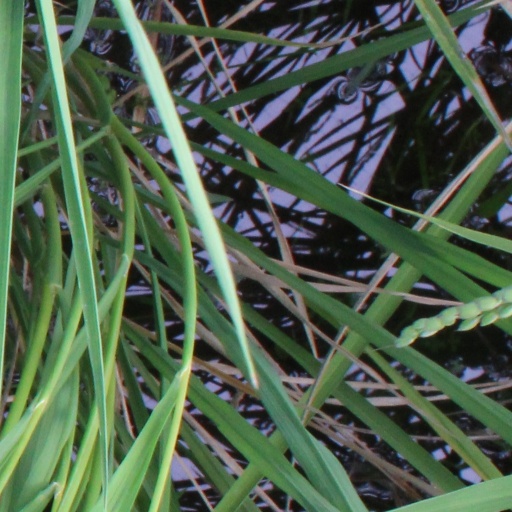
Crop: rice